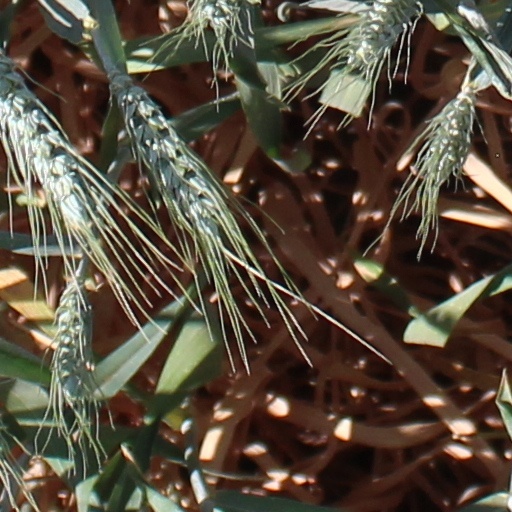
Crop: wheat